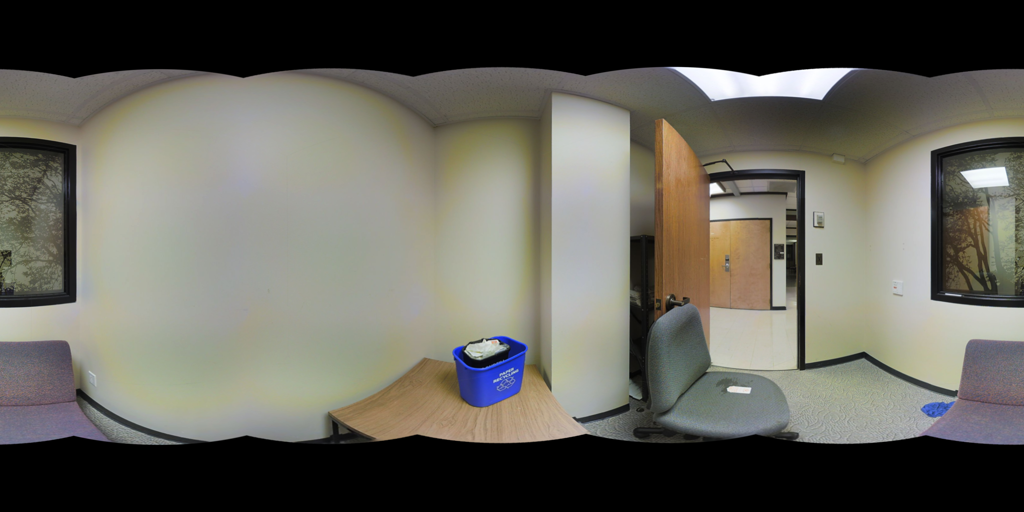
Referred object: the blue recycling bin on the table

Referred object: the blue recycling bin